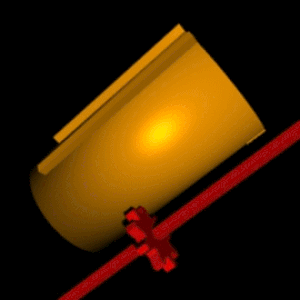
L'arithmomètre est le nom donné à une machine à calculer inventée en 1820 par Charles Xavier Thomas de Colmar. C'est la première du genre à avoir été produite en série et commercialisée dans le monde. Près de 5000 exemplaires seront construits entre 1850 et 1915. Entièrement mécanique, l'arithmomètre est capable d’effectuer les quatre opérations de l’arithmétique avec fiabilité et promptitude. Il régnera en maître pendant pratiquement toute la seconde moitié du 19ᵉ siècle et sera cloné par de nombreux constructeurs européens. Confronté à une concurrence impitoyable, l'arithmomètre restera l’acteur et le témoin d’une société en pleine mutation.
Une roue à nombre variable de dents, est une roue dont le nombre de dents peut être changé grâce à la rotation d'une manette latérale.
Un cylindre cannelé de Leibniz est un cylindre dont les dents sont de longueurs inégales et qui fut utilisé pendant trois siècles dans les organes de calcul d'une classe de machine à calculer. Il fut inventé par l'allemand Gottfried Wilhelm Leibniz en 1671.